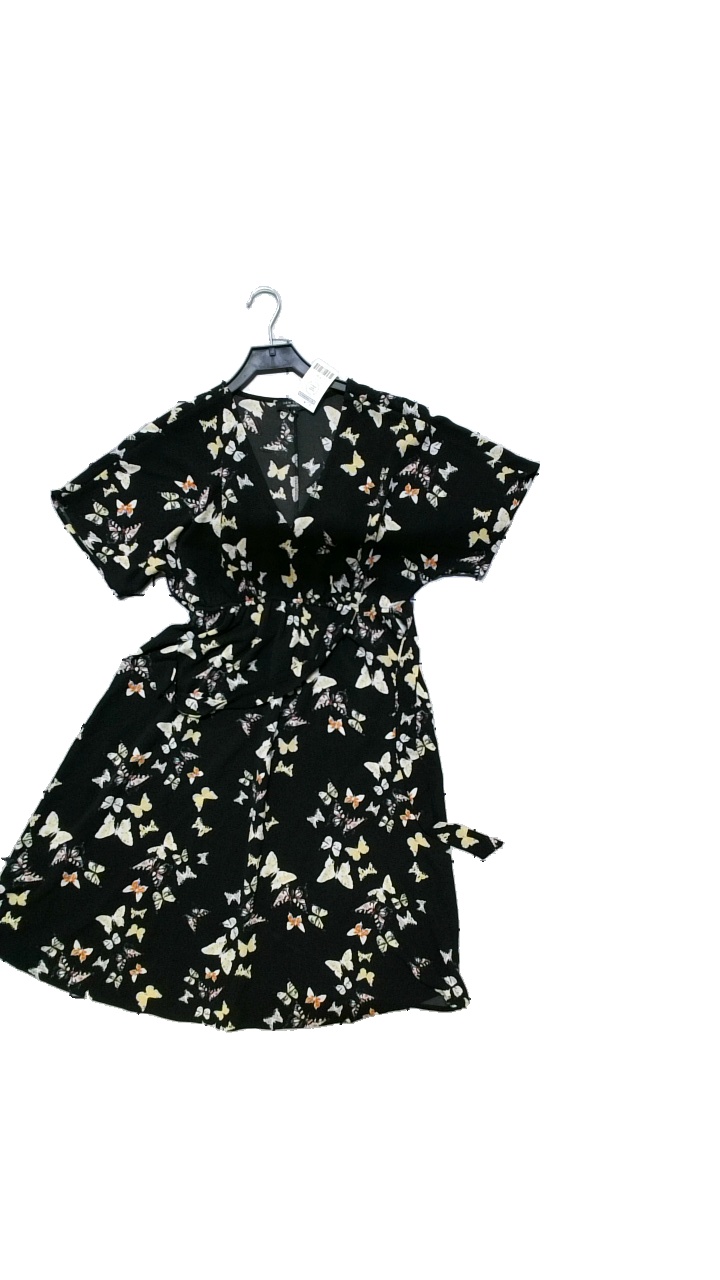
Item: Dress (Ladies)
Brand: New Look
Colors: Multicolor, Black, Yellow
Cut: Regular, Loose
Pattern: Geometric print
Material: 97% polyester, 3% elastane
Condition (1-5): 5
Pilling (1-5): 4
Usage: Reuse
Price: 50-100